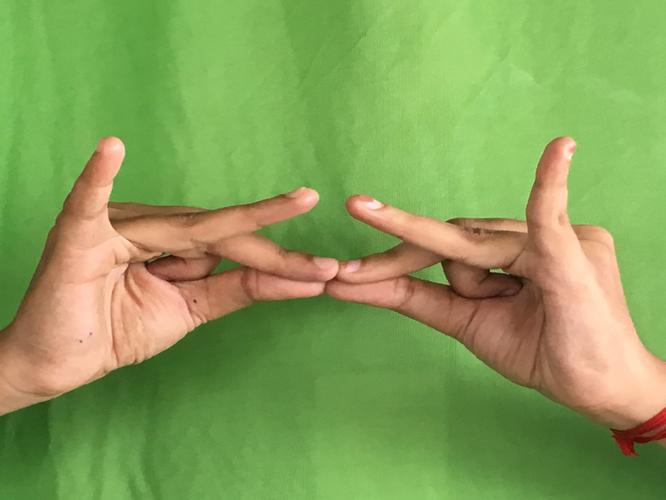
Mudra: Sakata
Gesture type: double_hand